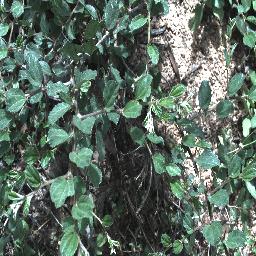
Label: chinee_apple